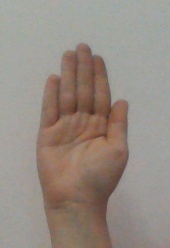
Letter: seen